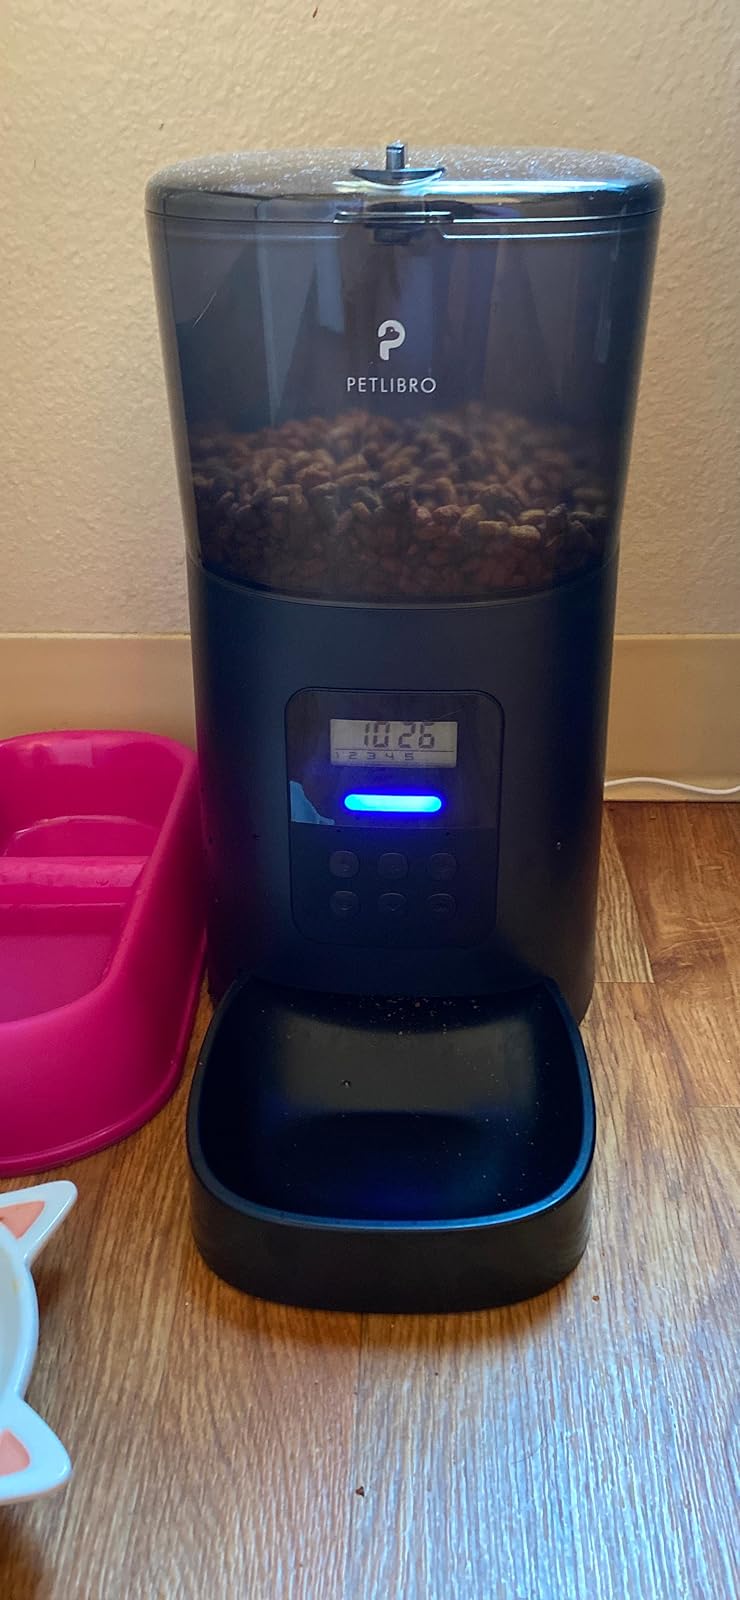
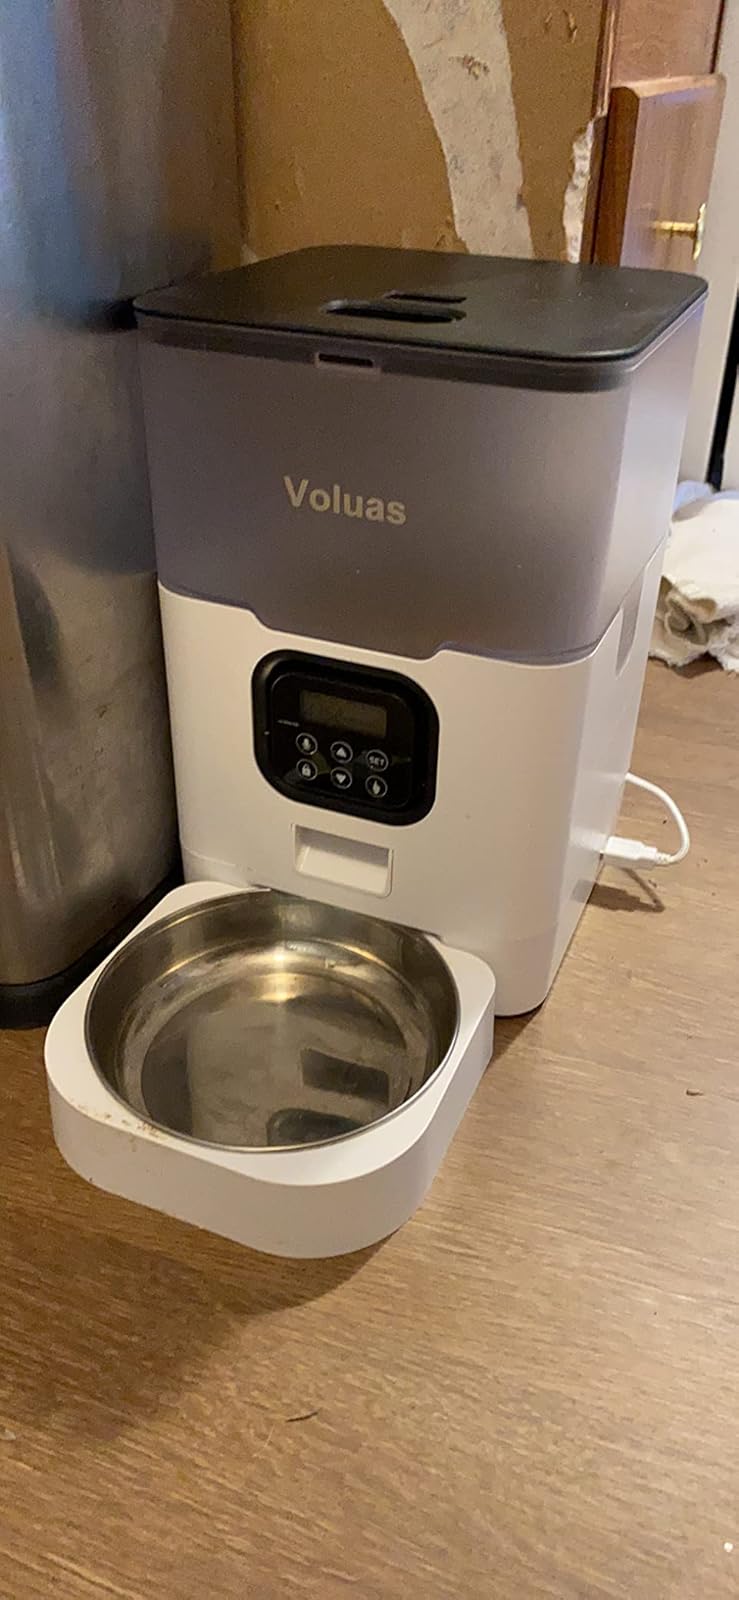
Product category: items_feeder
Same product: no